Coat of arms of Lithuania

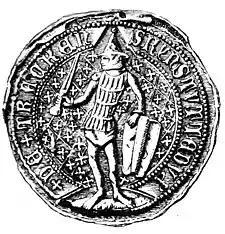
Authentic Seal of Duke Kęstutis with Latin words

Several very rare Lithuanian coins were found with a lion or leopards and the Columns of Gediminas, dated to the reign of Vytautas the Great and Jogaila in the 14th century (one of them was found in Kernavė). There is still disagreement where these coins were minted, with the most likely location being Smolensk, other proposed are Polotsk, Vyazma, Bryansk, Ryazan or Vilnius. Such coins symbolized the Ruthenian vassalship. The leopards were depicted with lily-shaped tails, which symbolized a sovereign ruler, therefore such coins must have been minted after the Pact of Vilnius and Radom in 1401 when Vytautas became fully in charge of the Lithuanian affairs. Vytautas minted such coins with leopards in the Principality of Smolensk before its Uprising of 1401 and after 1404 when it became a permanent part of Lithuania. Another type of coins with lion and node symbol are found in eastern Lithuania and Vilnius, researchers associate them with Skirgaila or Jogaila, however such associations lack genuine evidence as the seal of Jogaila attached to the Union of Krewo and the 1382 seal of Skirgaila were not preserved. Despite that, it is possible that the Ruthenian lion also was one of the early coat of arms of the Grand Duchy of Lithuania as Jogaila in the Union of Krewo styled himself as:. Historian suggested that the lion was abolished as the Lithuanian coat of arms after the Union of Krewo because in medieval heraldry it was equivalent to the Polish Eagle (lion is the king of animals, while eagle is the king of birds) and Lithuania at the time became a vassal state of the Kingdom of Poland, thus with a lower status.